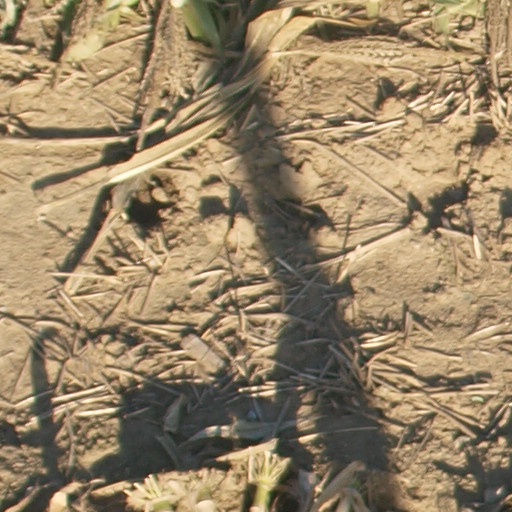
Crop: maize; corn